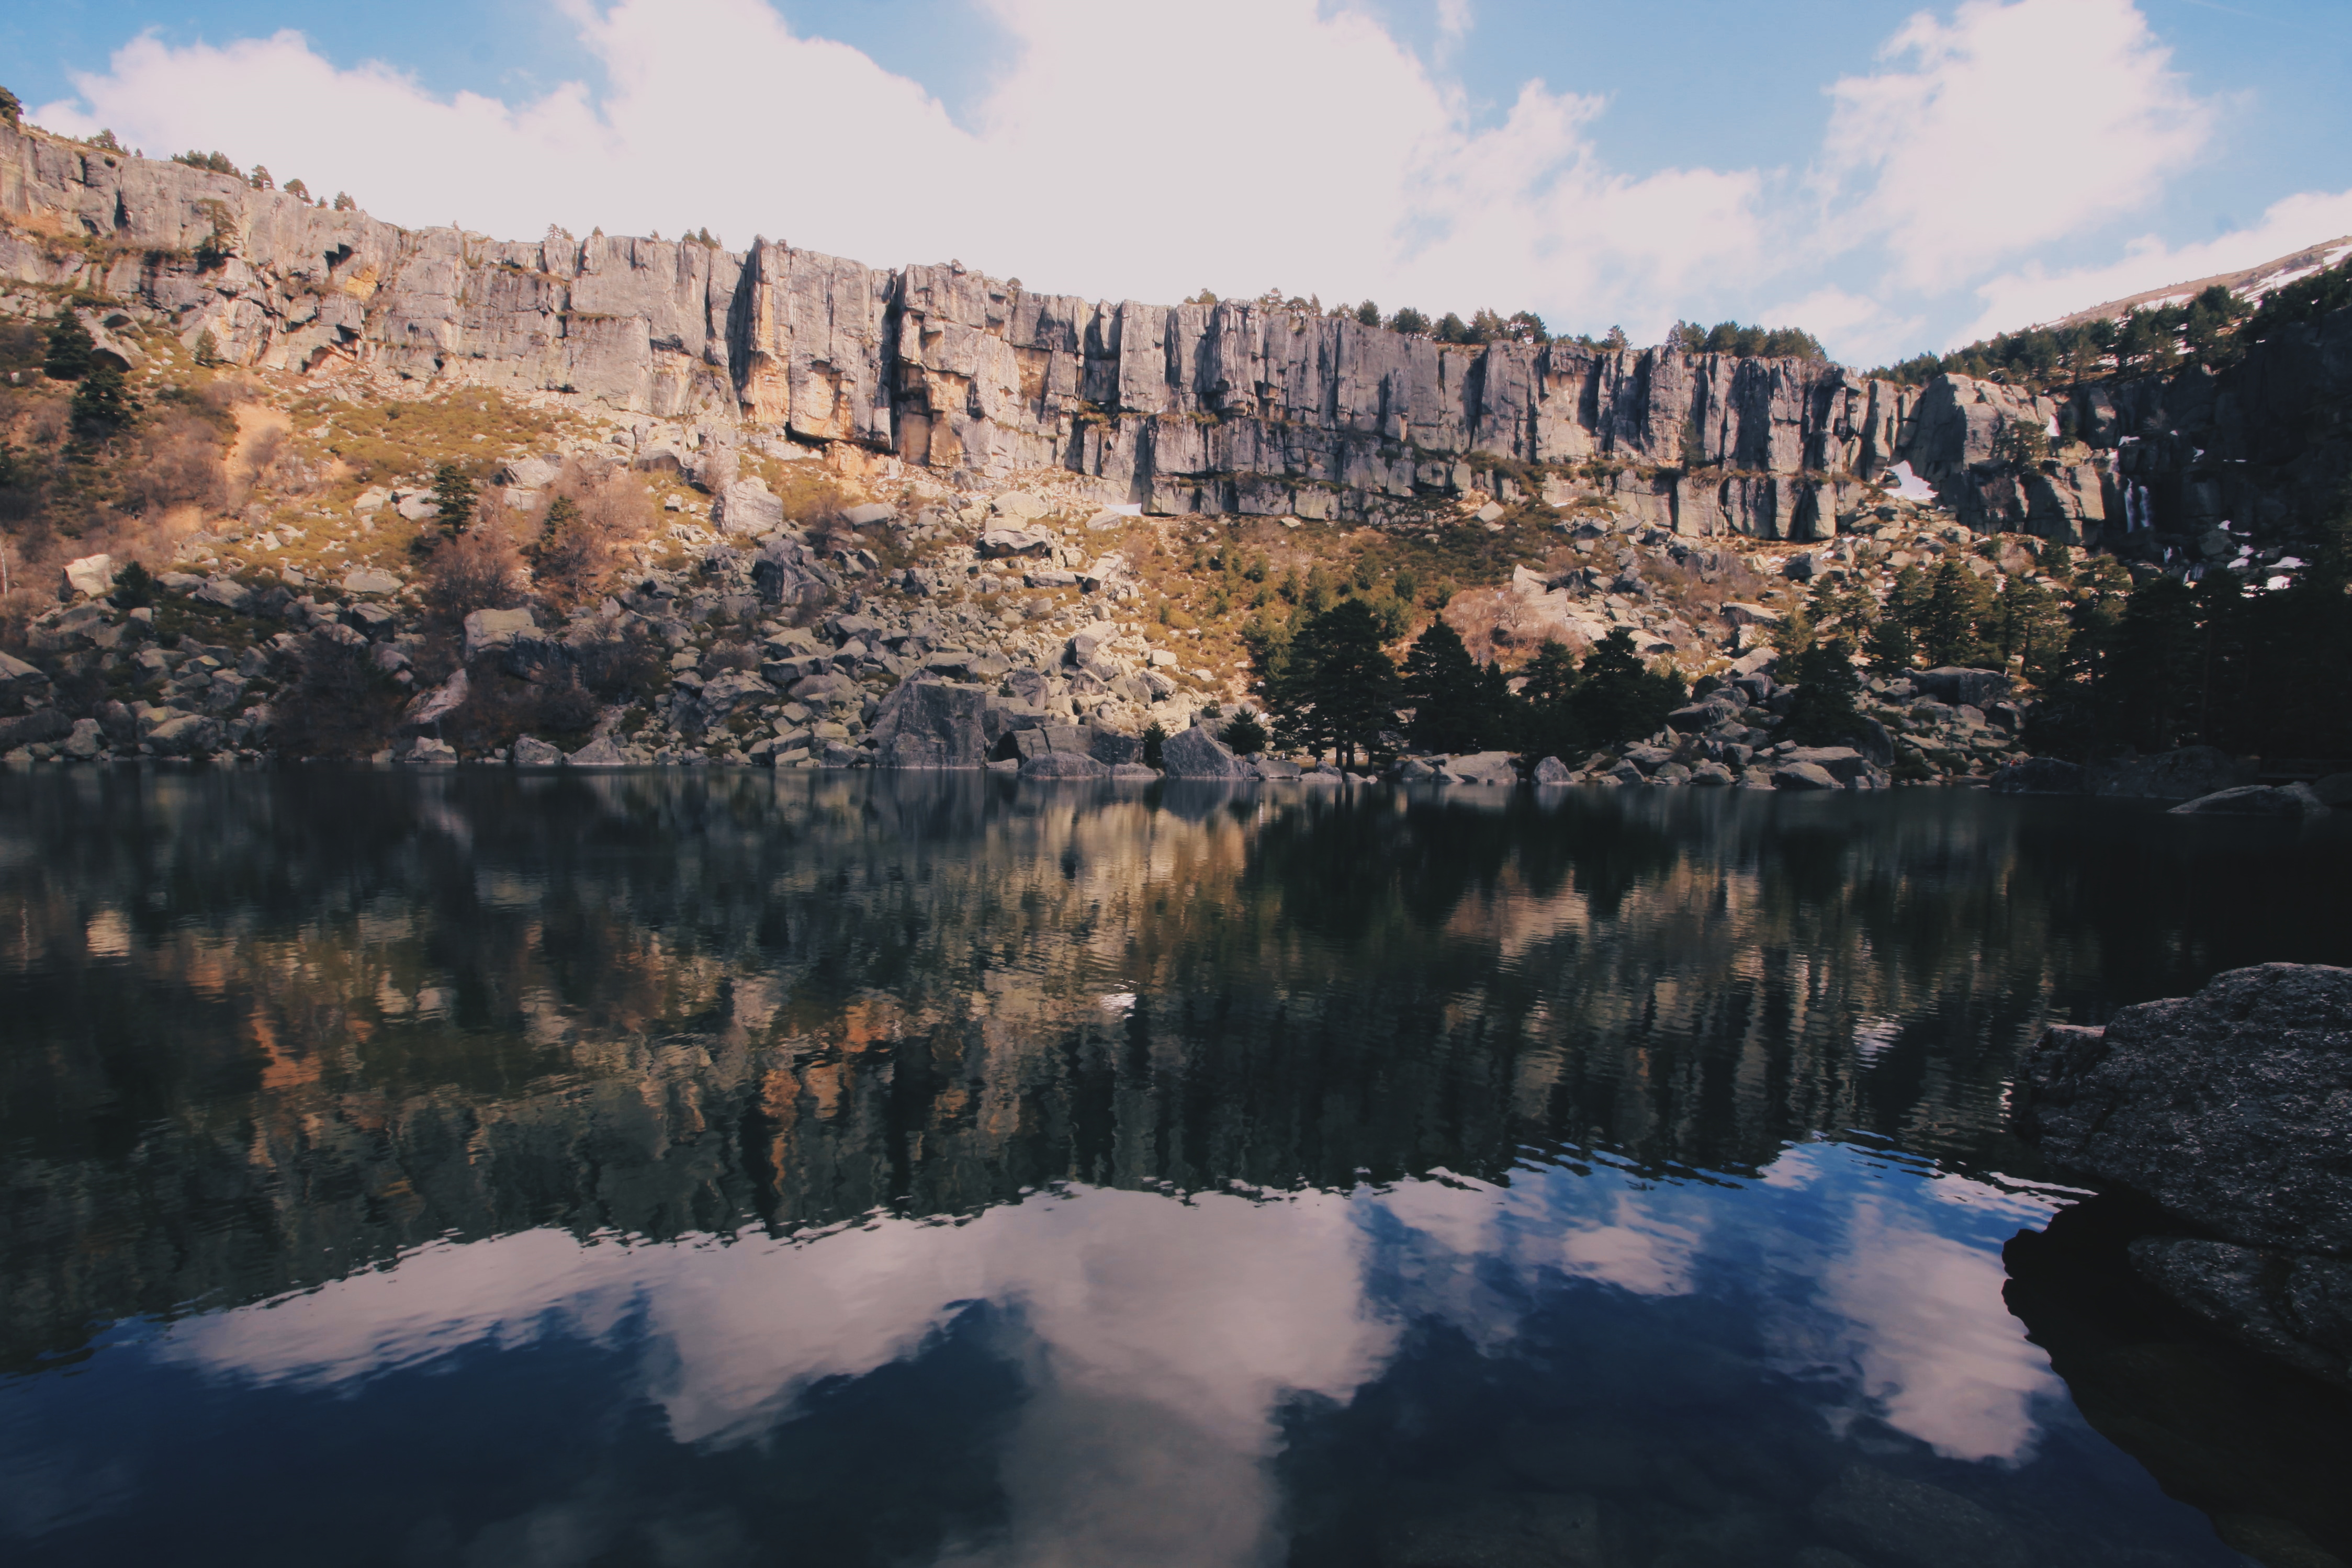
landscape, water, nature, rock, wilderness, mountain, snow, morning, lake, river, travel, reflection, scenic, autumn, rocky, canyon, national park, outdoors, clouds, spain, geology, daylight, cliffs, pinnacle, landform, geographical feature